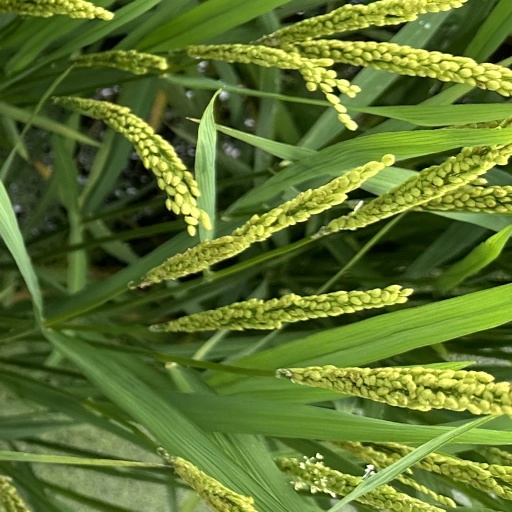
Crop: rice